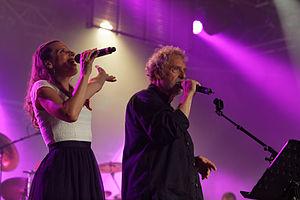
Dan Ar Braz et le bagad Kemper en concert à l'espace Gradlon lors du festival de Cornouaille 2013, à l’occasion des 90 ans du Cornouaille et des 20 ans de la création de l’Héritage des Celtes.
Clarisse Lavanant est une auteure-compositrice-interprète française et aussi actrice d'expression française et bretonne, née à Morlaix le 2 avril 1979. Elle a incarné le rôle de Séphora, femme de Moïse, dans la comédie musicale Les 10 commandements, qui lui a permis de faire le tour du monde. Depuis 2001, elle a enregistré onze albums dont une trilogie dédié à l'oeuvre de Glenmor, un album pour enfants, un album en duo avec Dan Ar Braz ainsi qu'un album de cantiques bretons. Bretonnante après avoir suivi la formation longue Stumdi, elle écrit et chante aussi en breton.